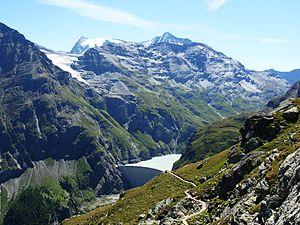
Barrage de Mauvoisin, Suisse